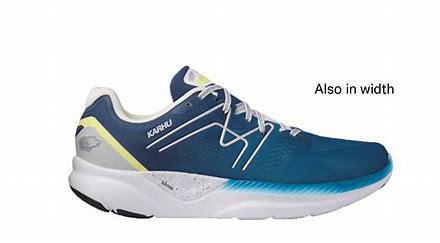
Brand: Karhu
Model: 100